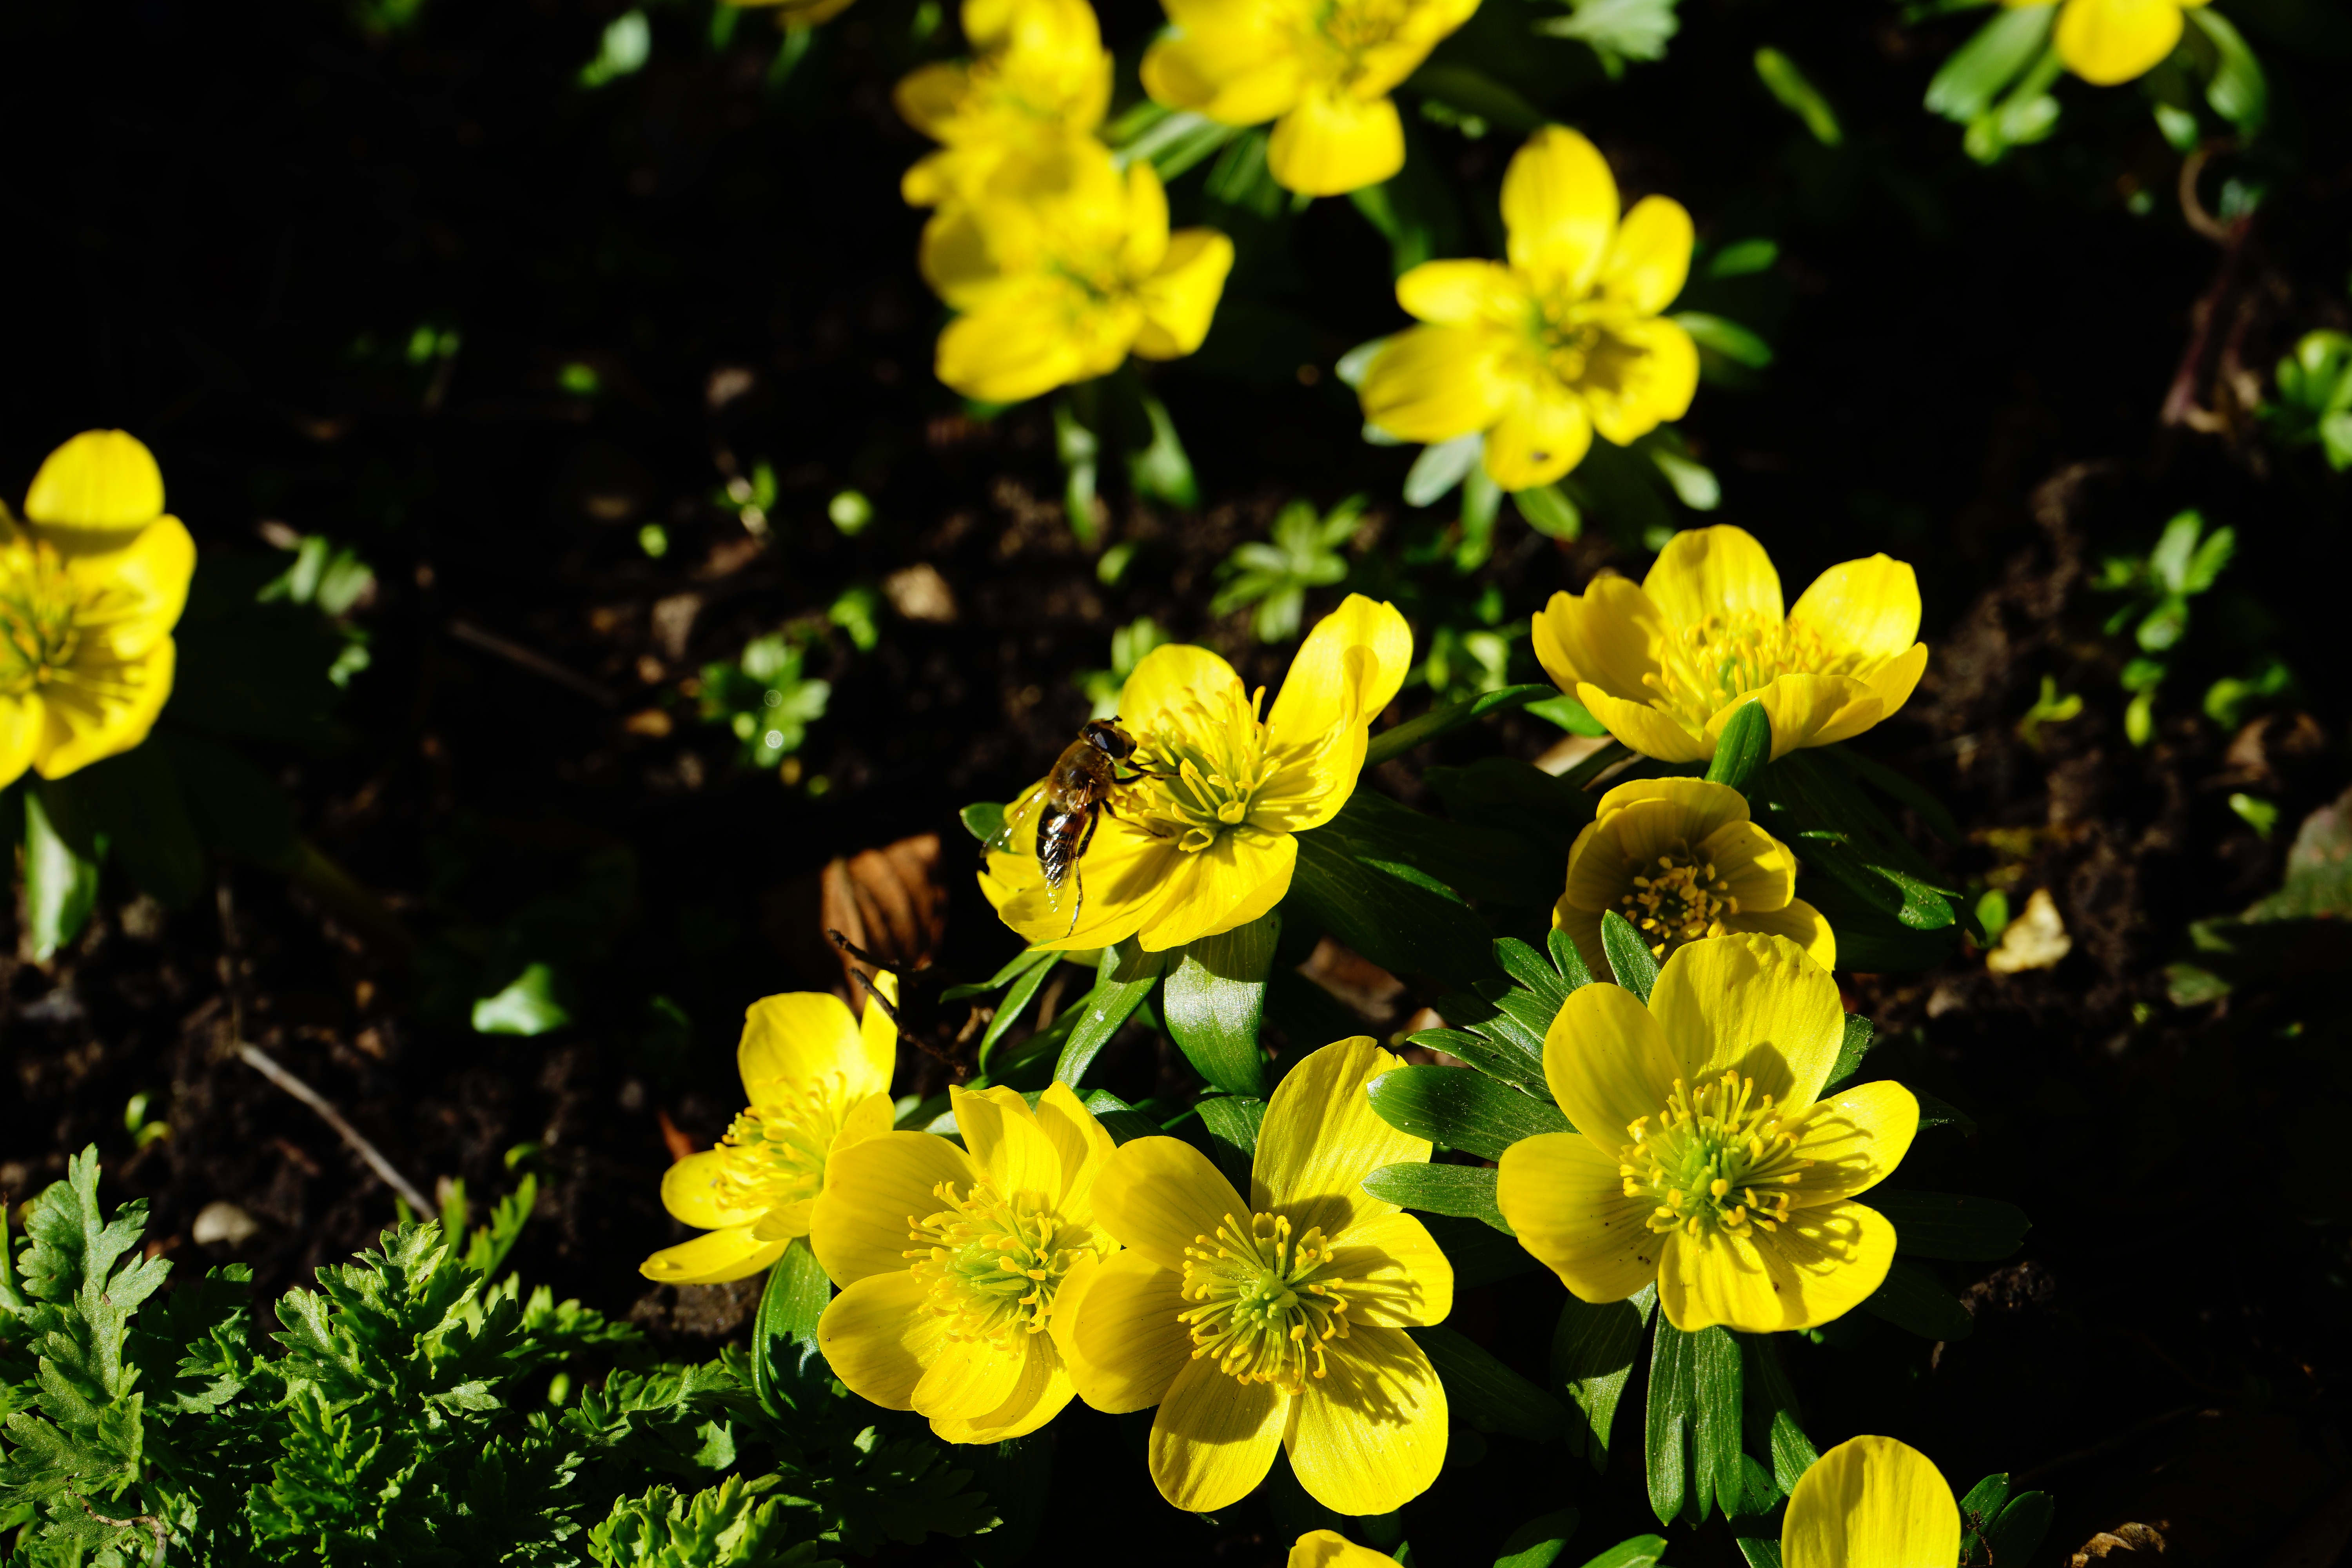
nature, blossom, plant, flower, bloom, spring, green, produce, botany, yellow, flora, wildflower, shrub, evening primrose, macro photography, flowering plant, hahnenfu gew chs, ranunculaceae, land plant, winterling, eranthis hyemalis, eranthis hiemalis, eranthis salisb